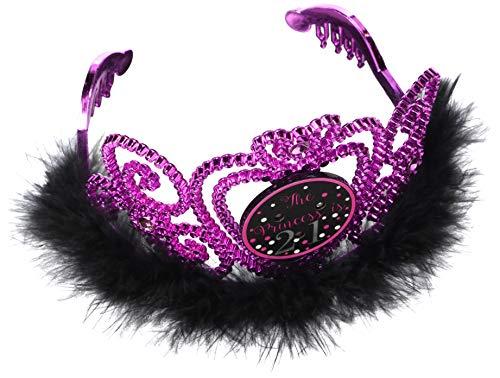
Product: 21st "Happy Birthday" Flashing Tiara
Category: Toys & Games | Party Supplies
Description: Pink "The Princess is 21" plastic flashing tiara with Marabou.
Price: $14.04
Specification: ProductDimensions:19x12.9x5.1inches|ItemWeight:4ounces|ShippingWeight:4ounces(Viewshippingratesandpolicies)|Manufacturer:Amscan|ASIN:B01BHFX0C6|Itemmodelnumber:251566|DatefirstlistedonAmazon:February5,2016